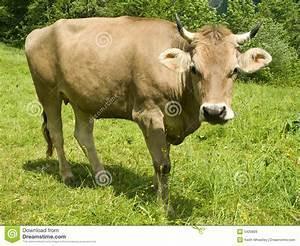
cow